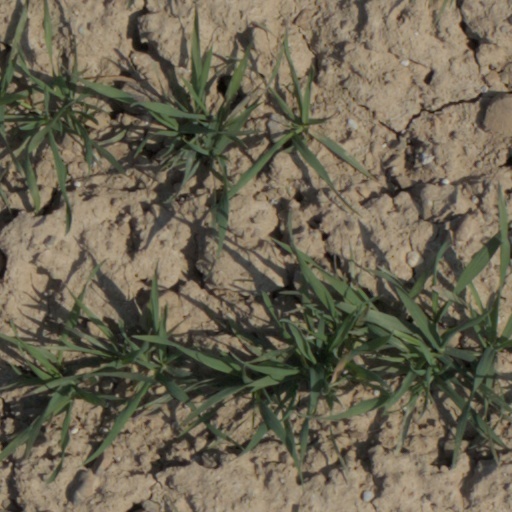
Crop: wheat